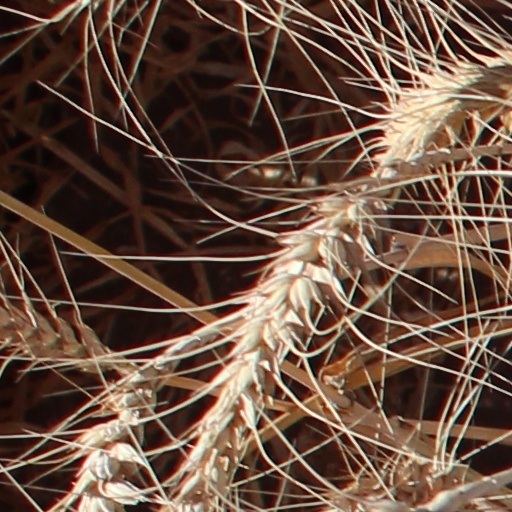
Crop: wheat